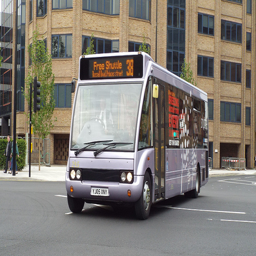
A silver bus travels by a building on  a street corner.
A bus crosses through the middle of a road
A metro bus driving through the city streets with buildings behind it.
a silver bus is parked in a lot
Commuter shuttle bus on roadway in large city.